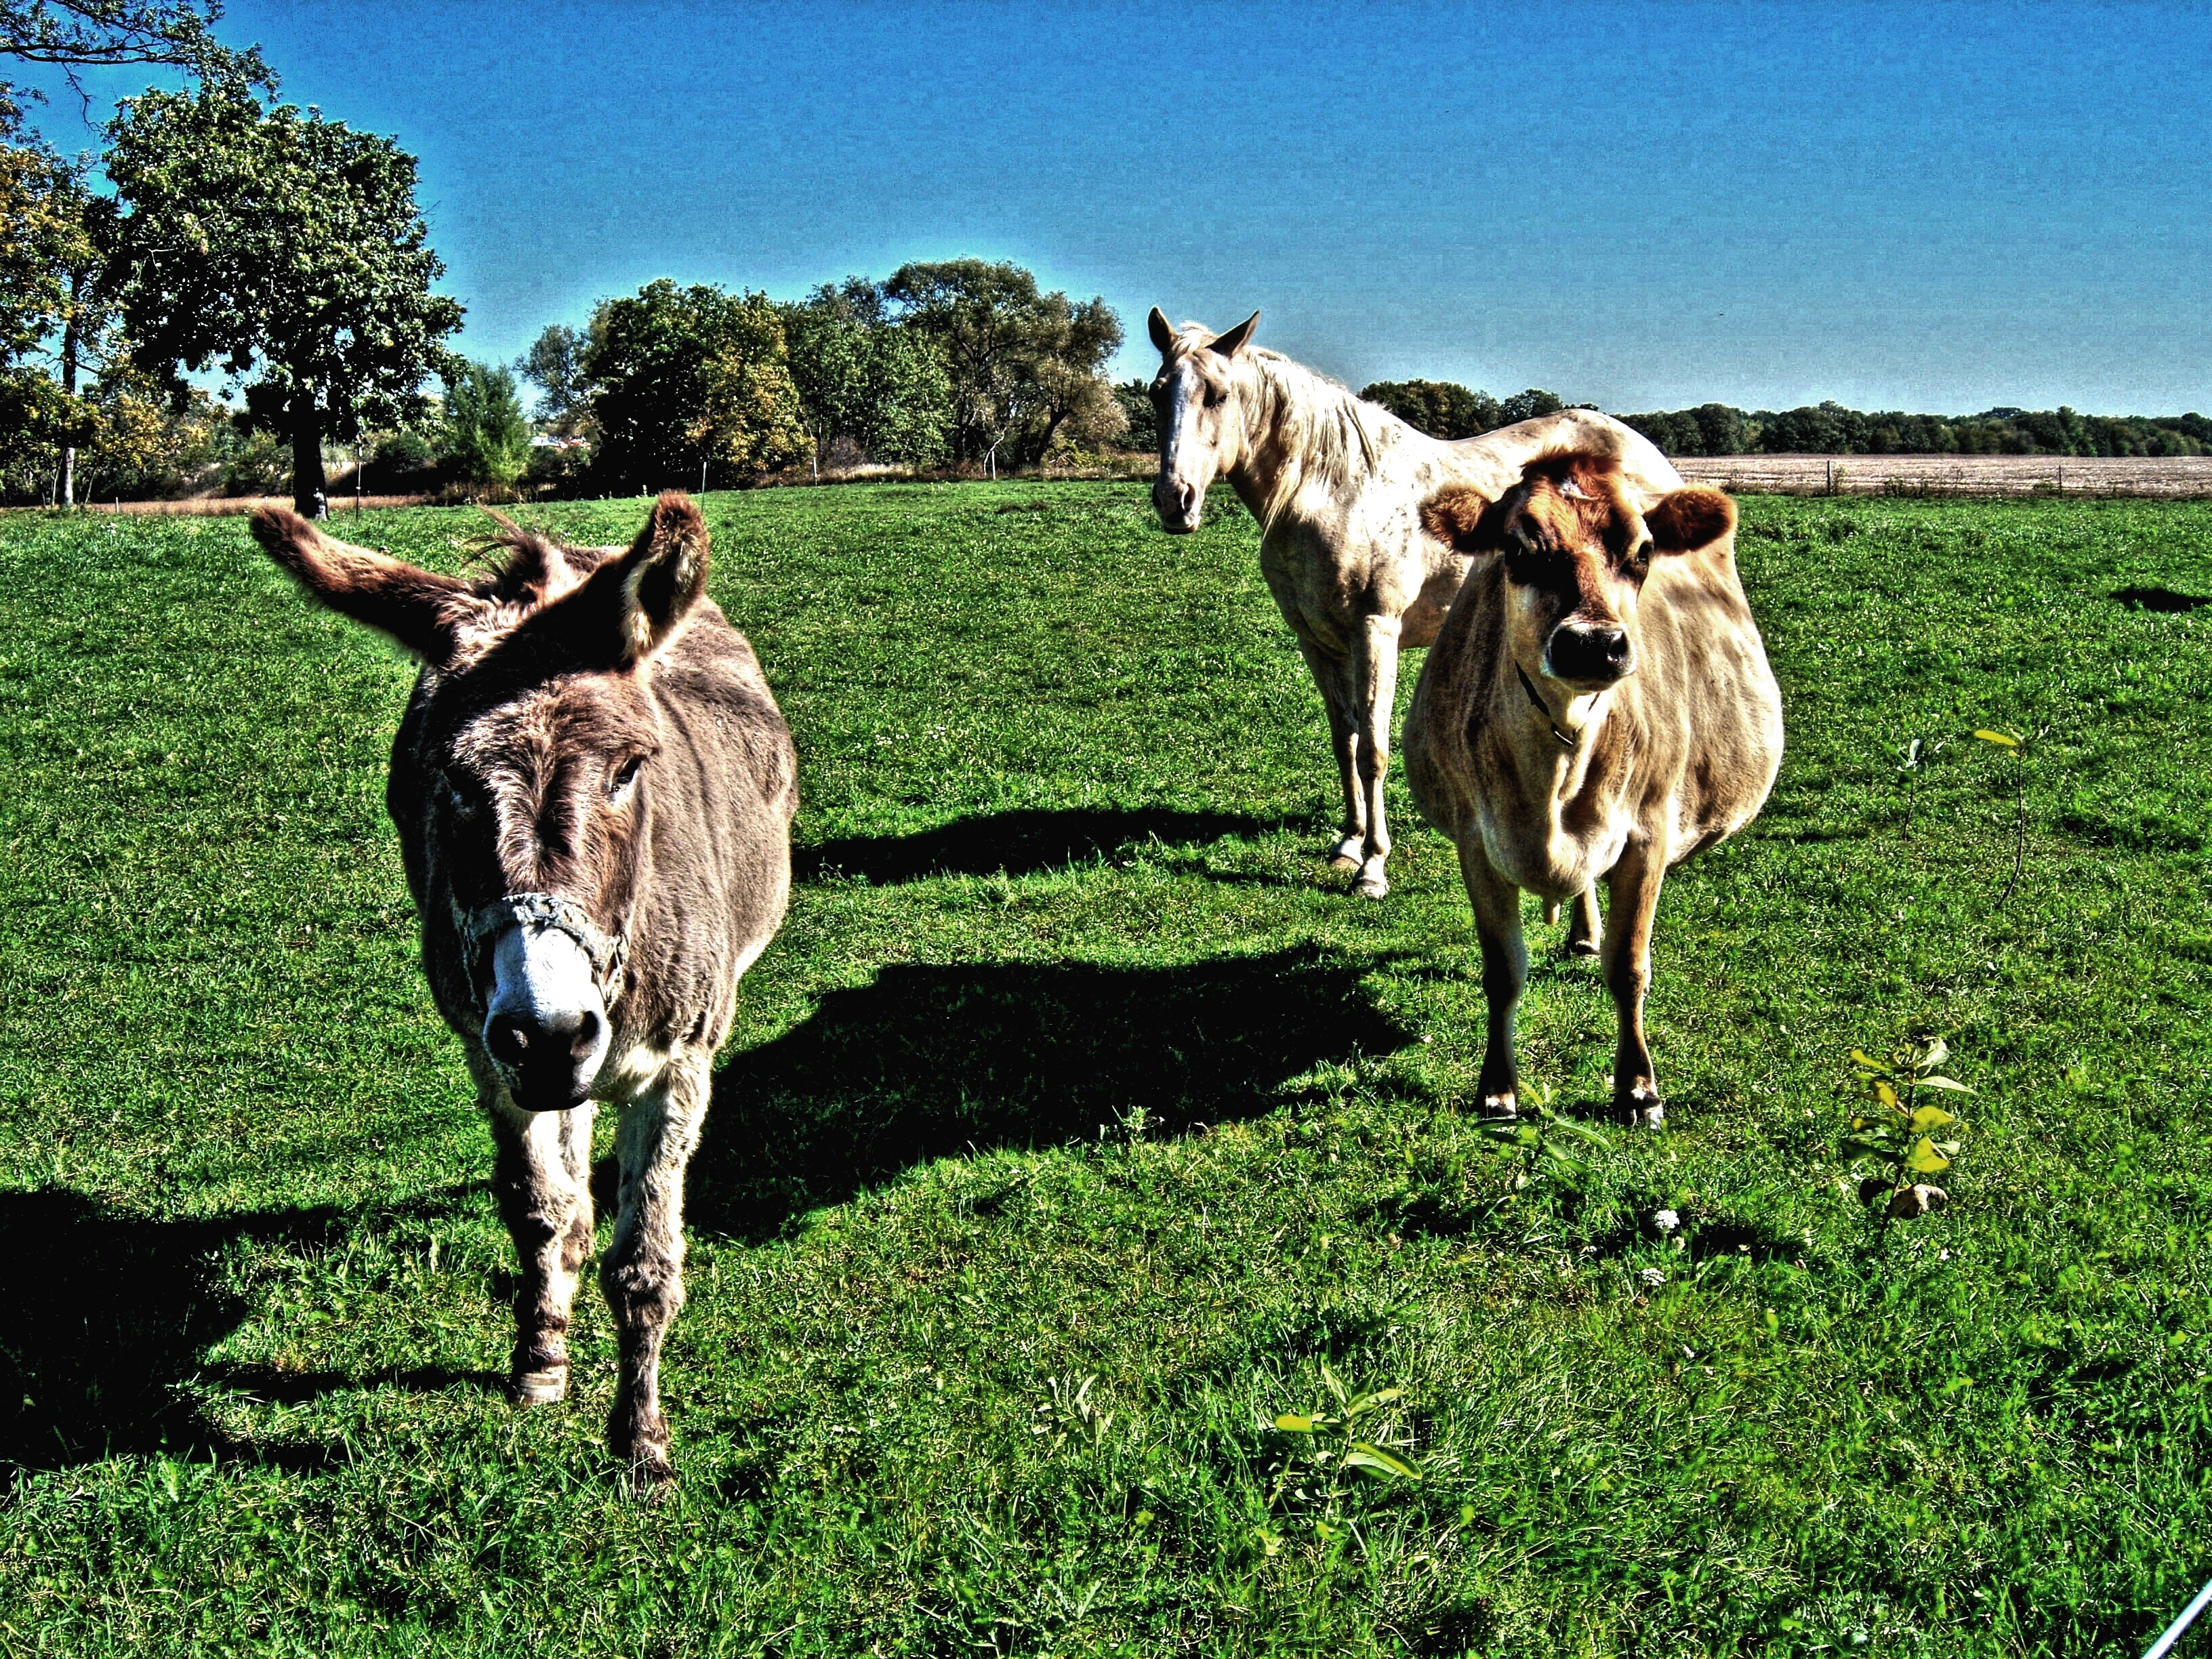
landscape, grass, farm, meadow, prairie, wildlife, herd, pasture, grazing, mammal, fauna, cows, horses, farms, goats, grassland, farmanimals, wisconsin, kenoshacounty, rural area, donkeys, cattle like mammal, horse like mammal